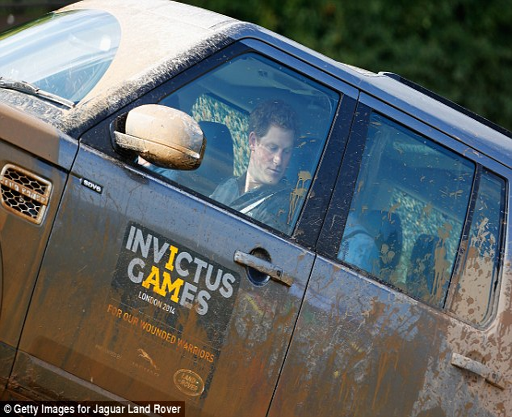
bumpy ride : the car carrying celebrity ploughs through a muddy puddle and up a steep bank